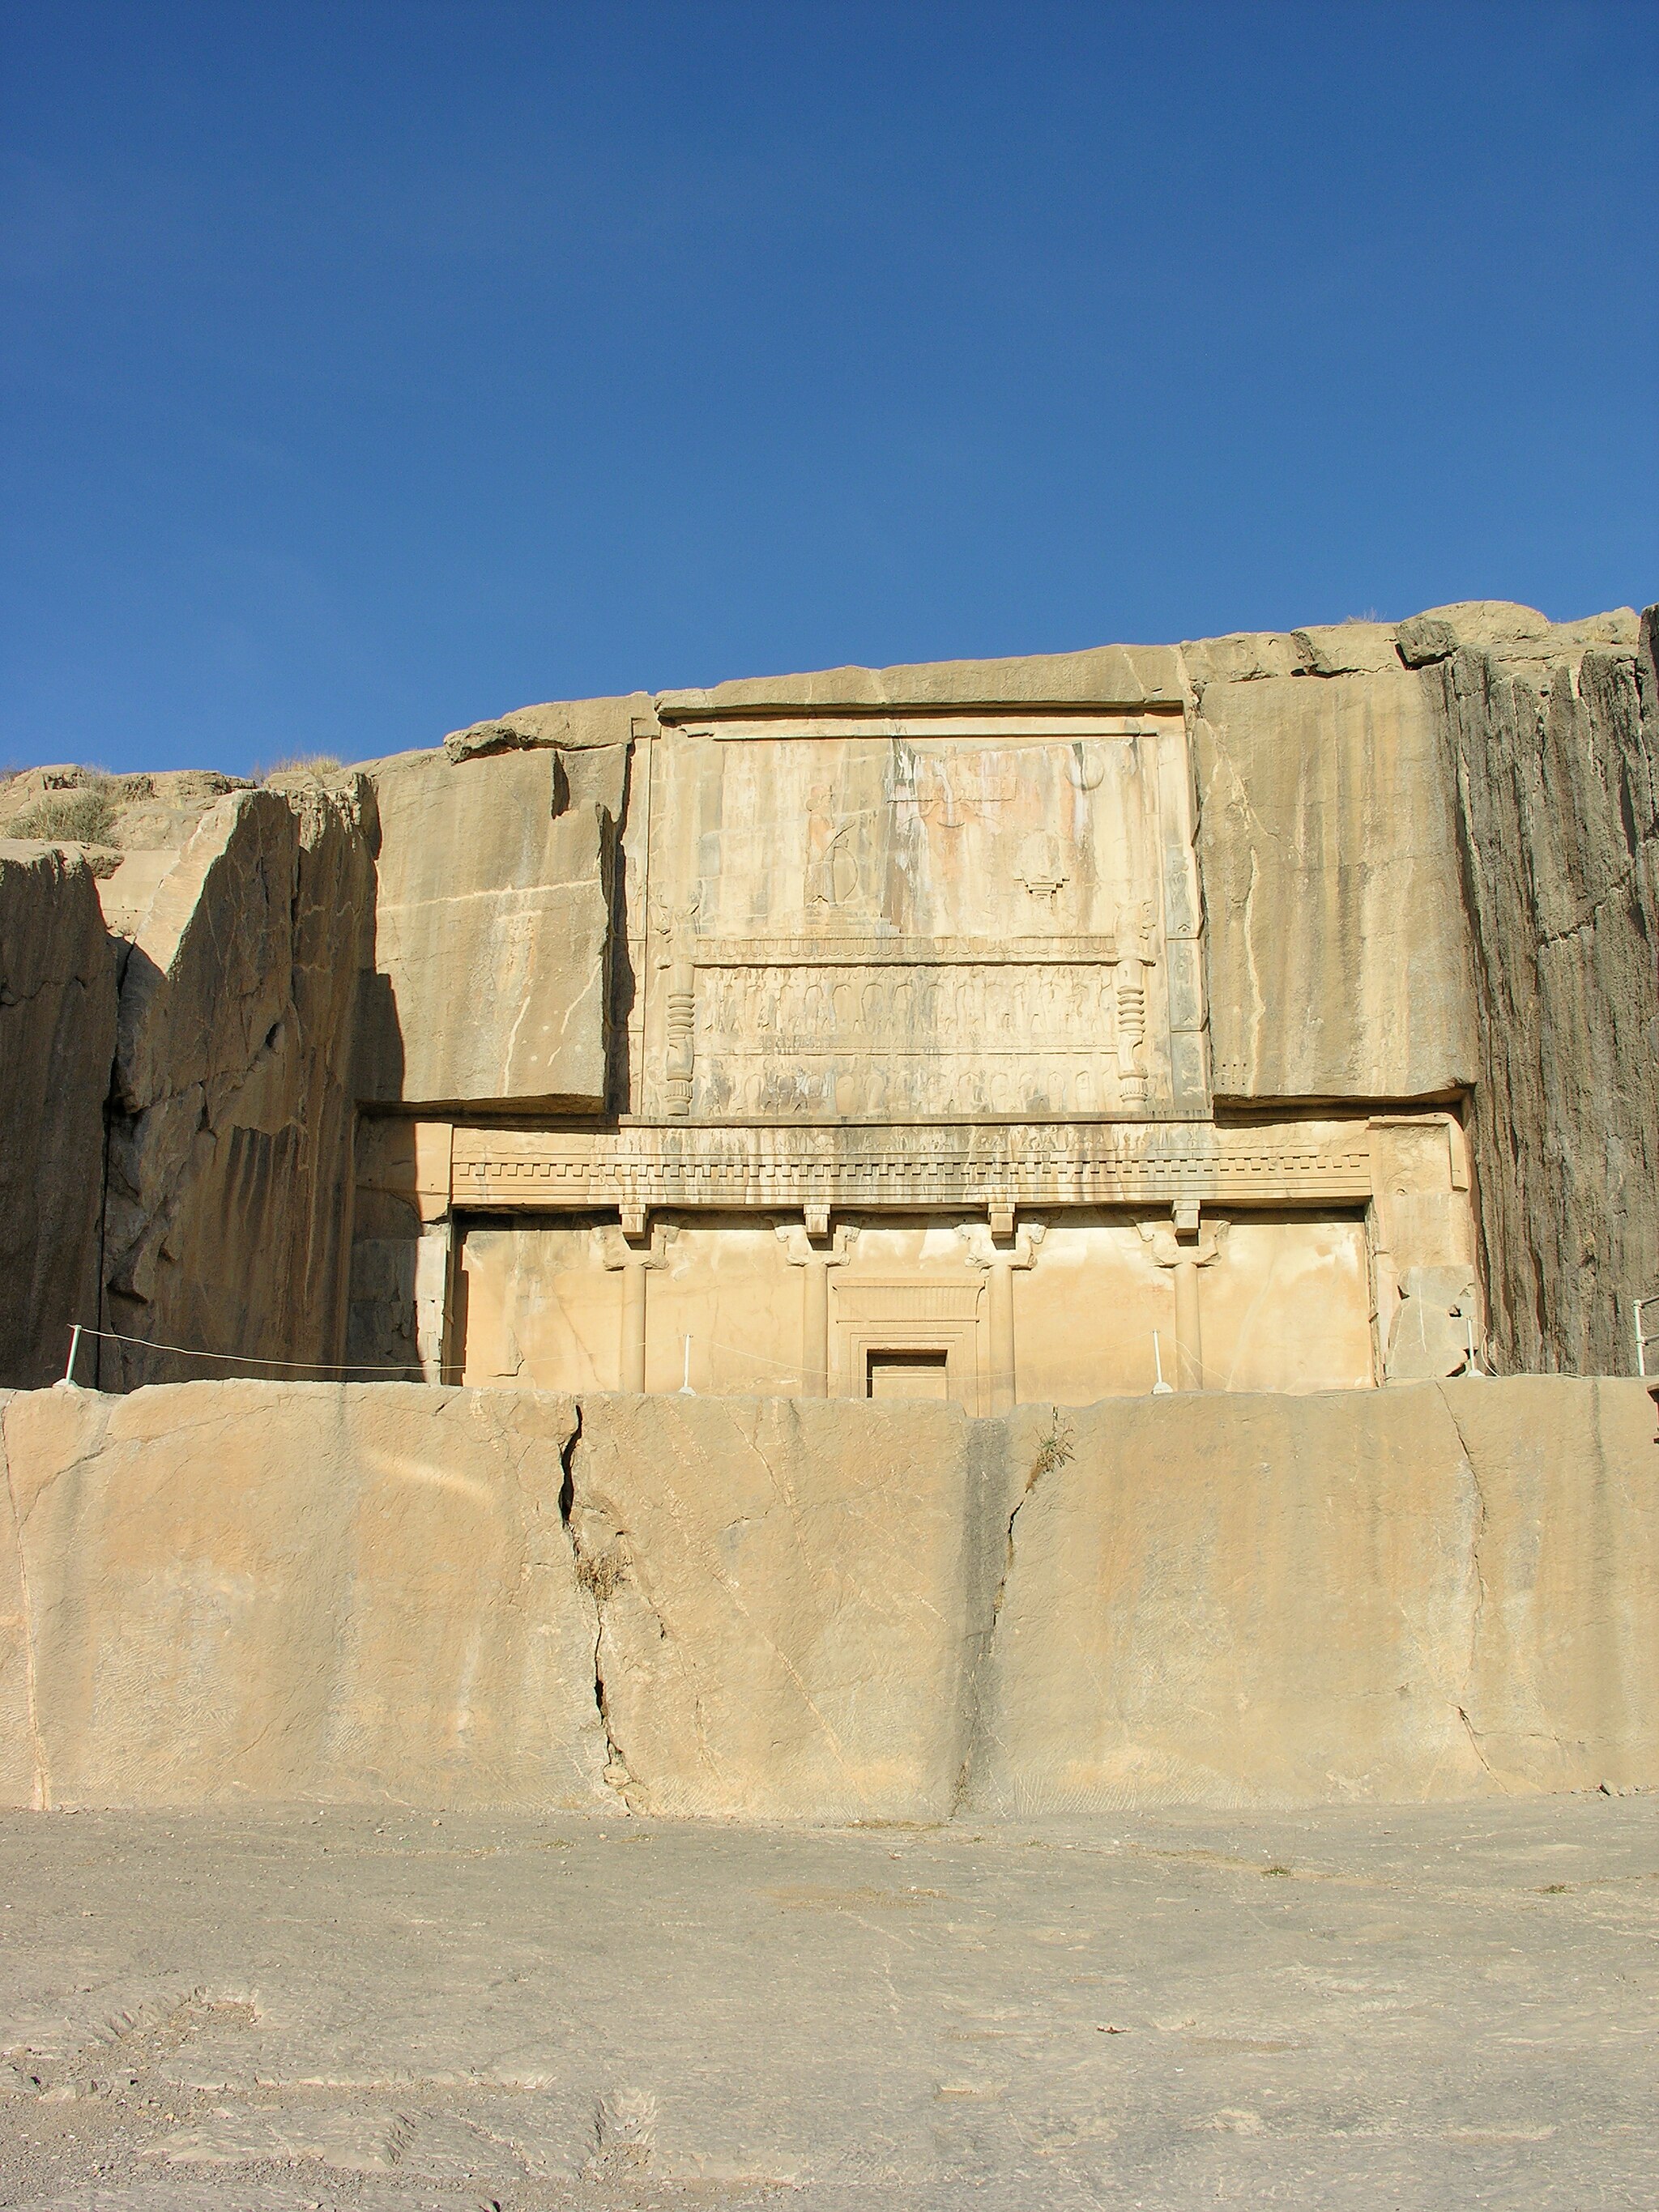
Title: Persepolis 24.11.2009 12-00-33
Description: Iran , Tomb of Artaxerxes III
Date: 2009-11-24
Categories: Taken with Nikon Coolpix 8800, Tomb of Artaxerxes III, Files with coordinates missing SDC location of creation, 2009 in Persepolis, Iran photographs taken on 2009-11-24, Files by User:simisa